Triple DES

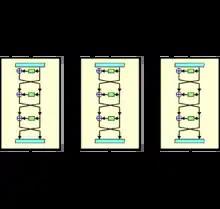
3DES overall view

In cryptography, Triple DES (3DES or TDES), officially the Triple Data Encryption Algorithm (TDEA or Triple DEA), is a symmetric-key block cipher, which applies the DES cipher algorithm three times to each data block. The 56-bit key of the Data Encryption Standard (DES) is no longer considered adequate in the face of modern cryptanalytic techniques and supercomputing power; Triple DES increases the effective security to 112 bits. A CVE released in 2016, "CVE-2016-2183", disclosed a major security vulnerability in the DES and 3DES encryption algorithms. This CVE, combined with the inadequate key size of 3DES, led to NIST deprecating 3DES in 2019 and disallowing all uses (except processing already encrypted data) by the end of 2023. It has been replaced with the more secure, more robust AES.